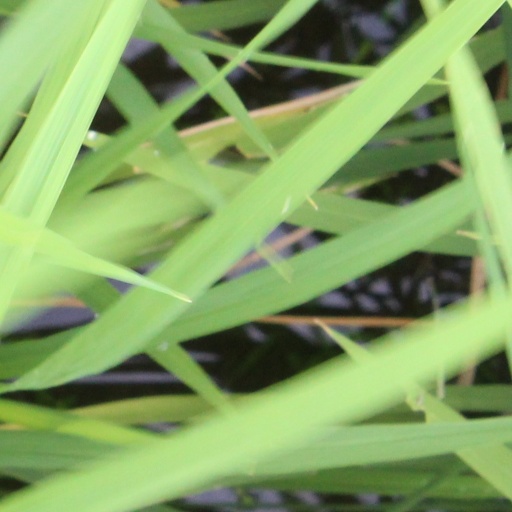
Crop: rice